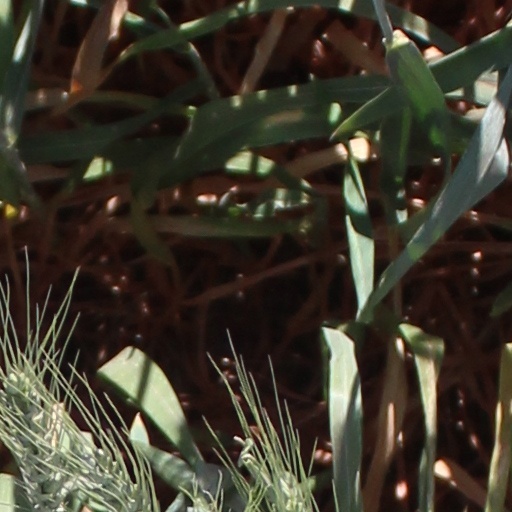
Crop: wheat